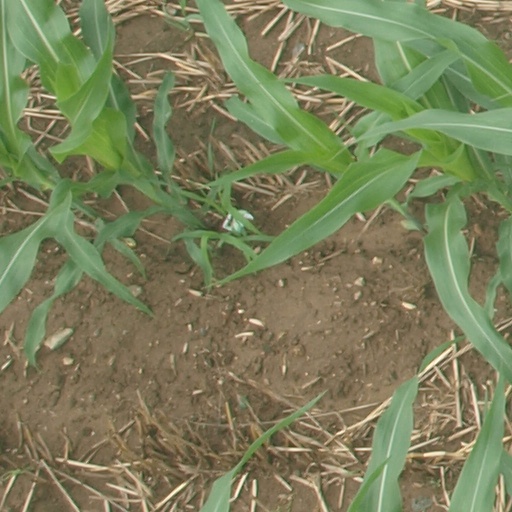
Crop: maize; corn